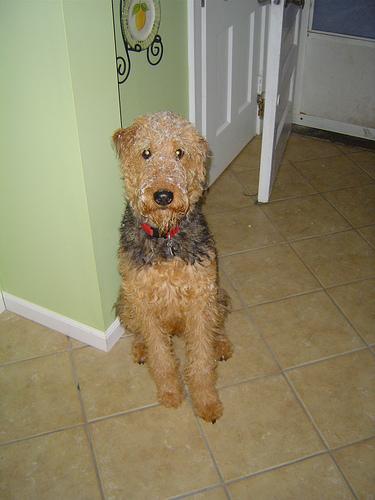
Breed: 200-n000008-Airedale